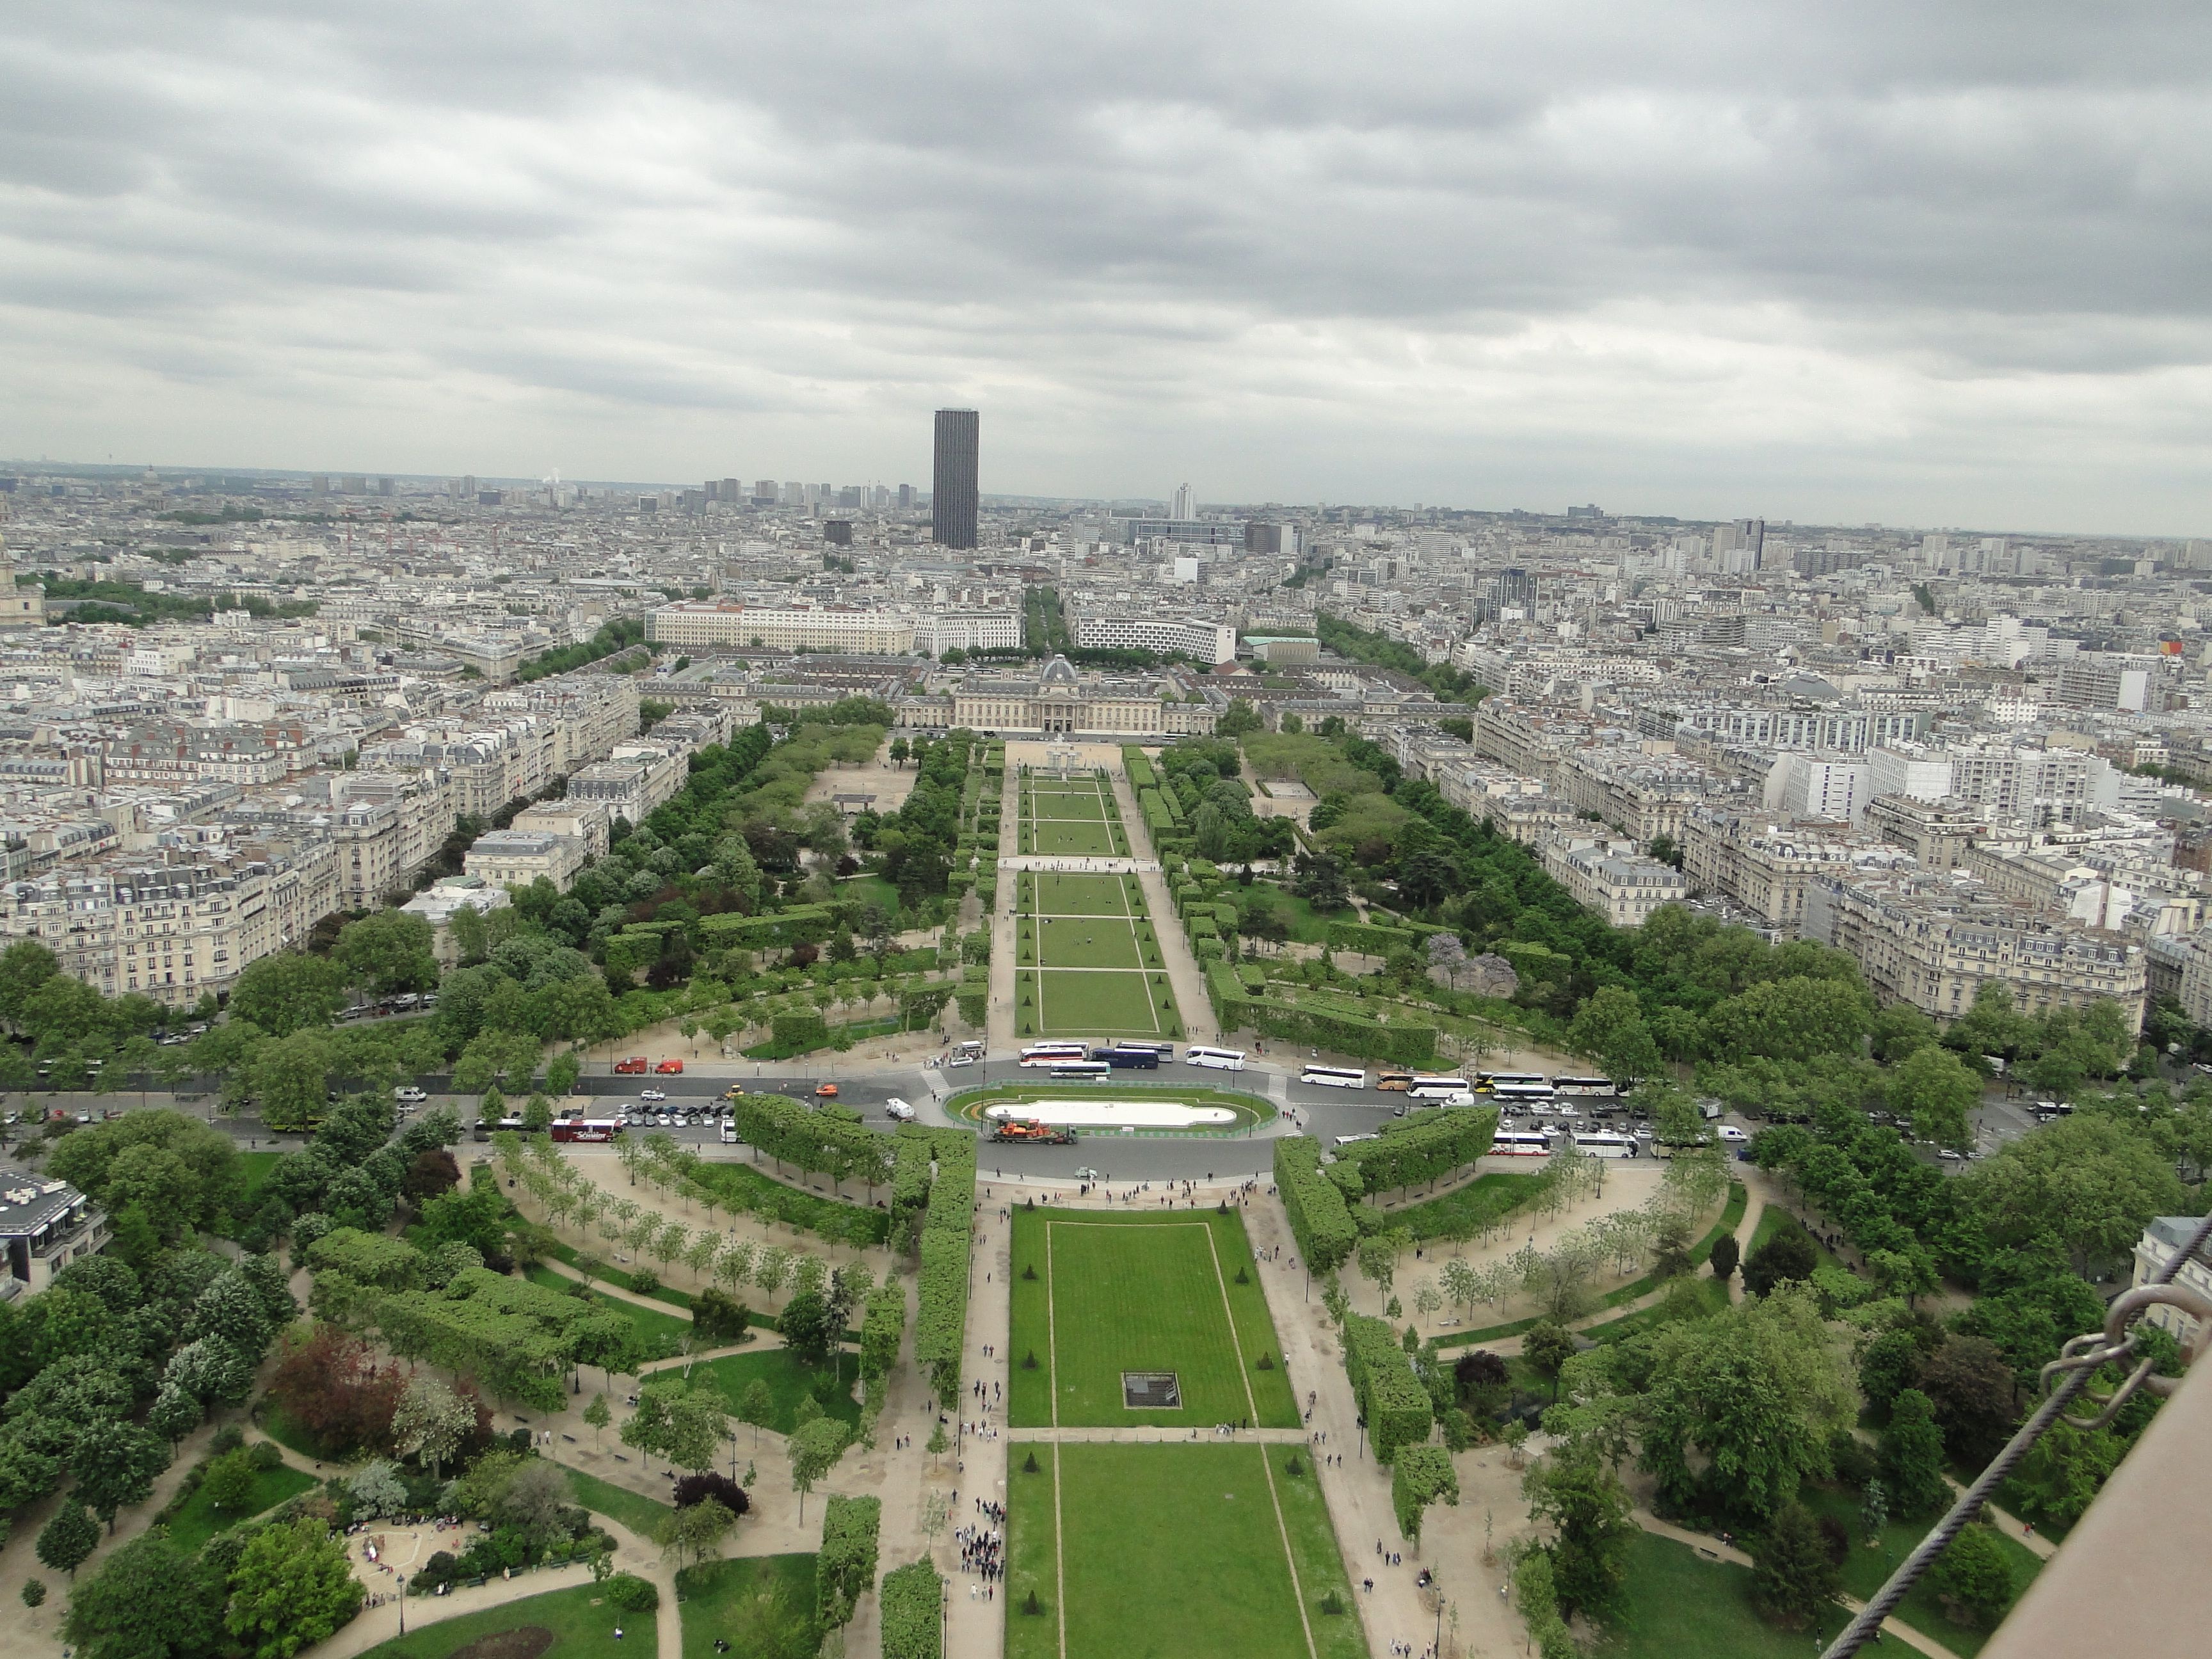
structure, photography, city, paris, cityscape, france, europe, landmark, stadium, eiffel, bird's eye view, aerial photography, residential area, sport venue